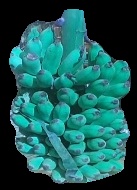
Variety: elakki-bale
Grade: grade2